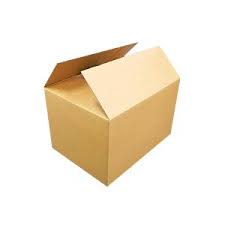
Label: cardboard